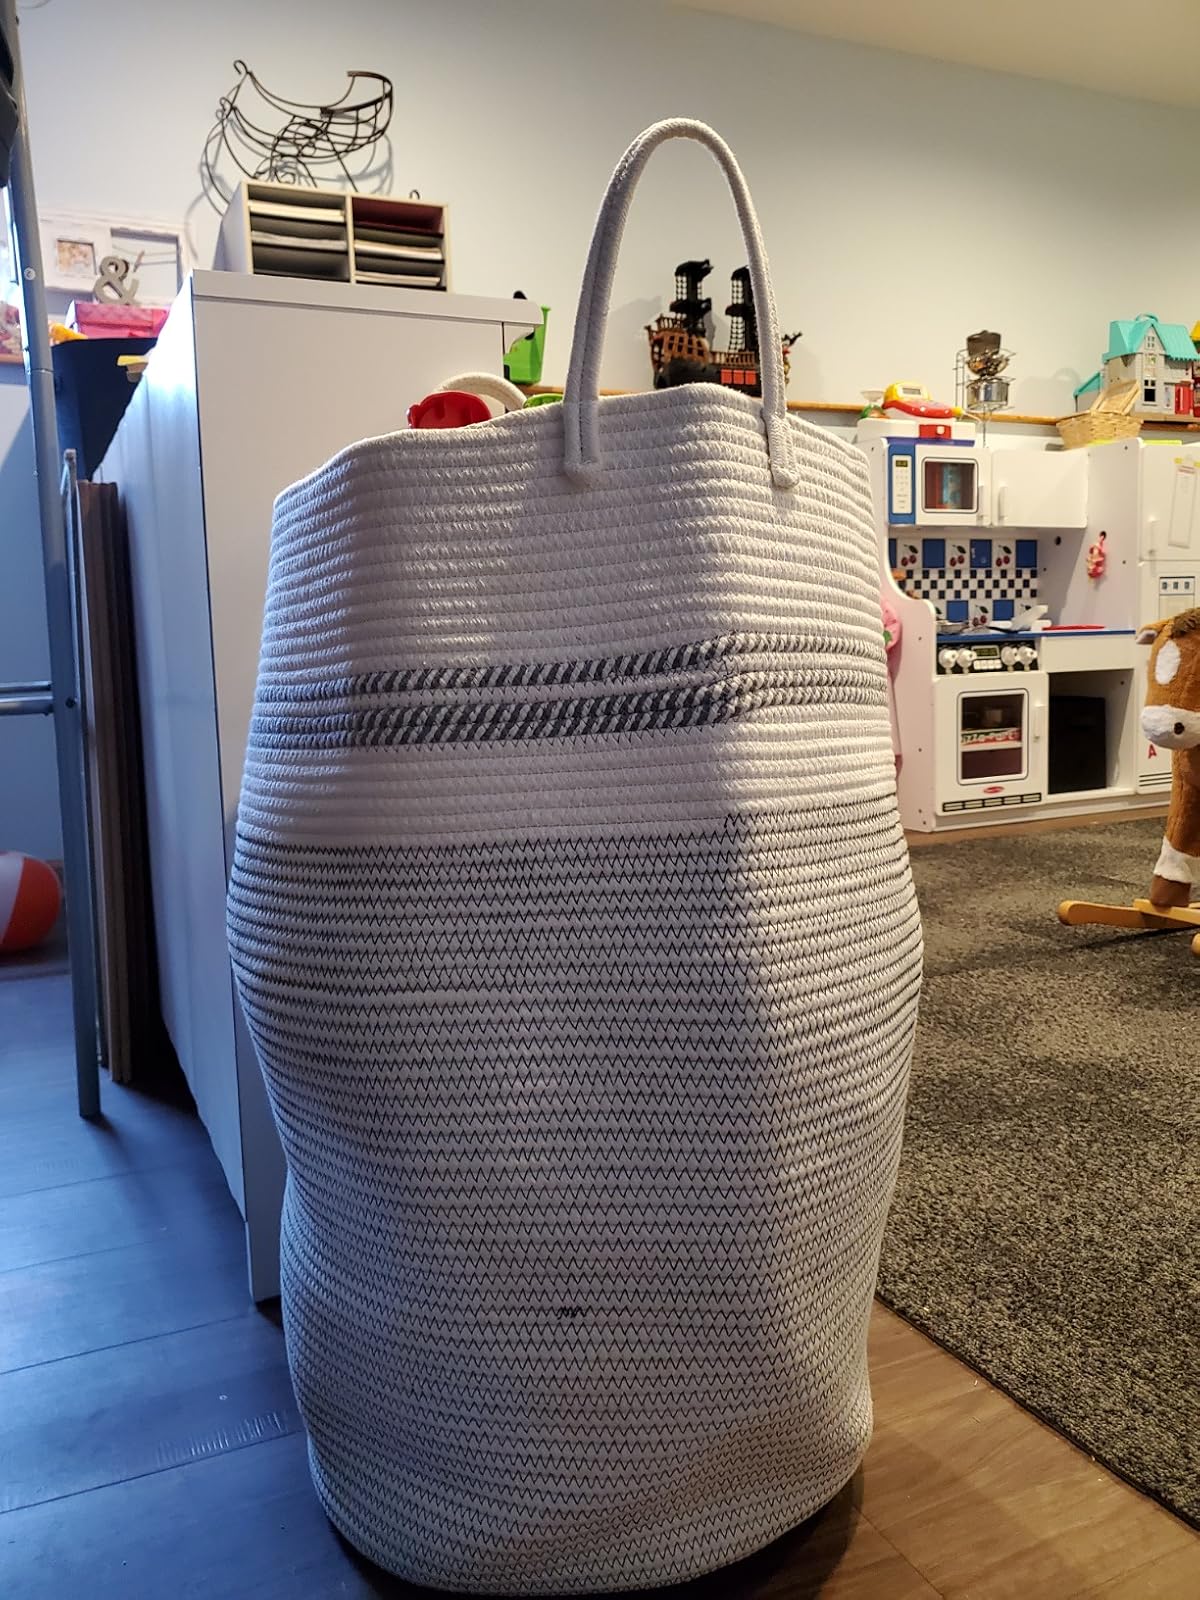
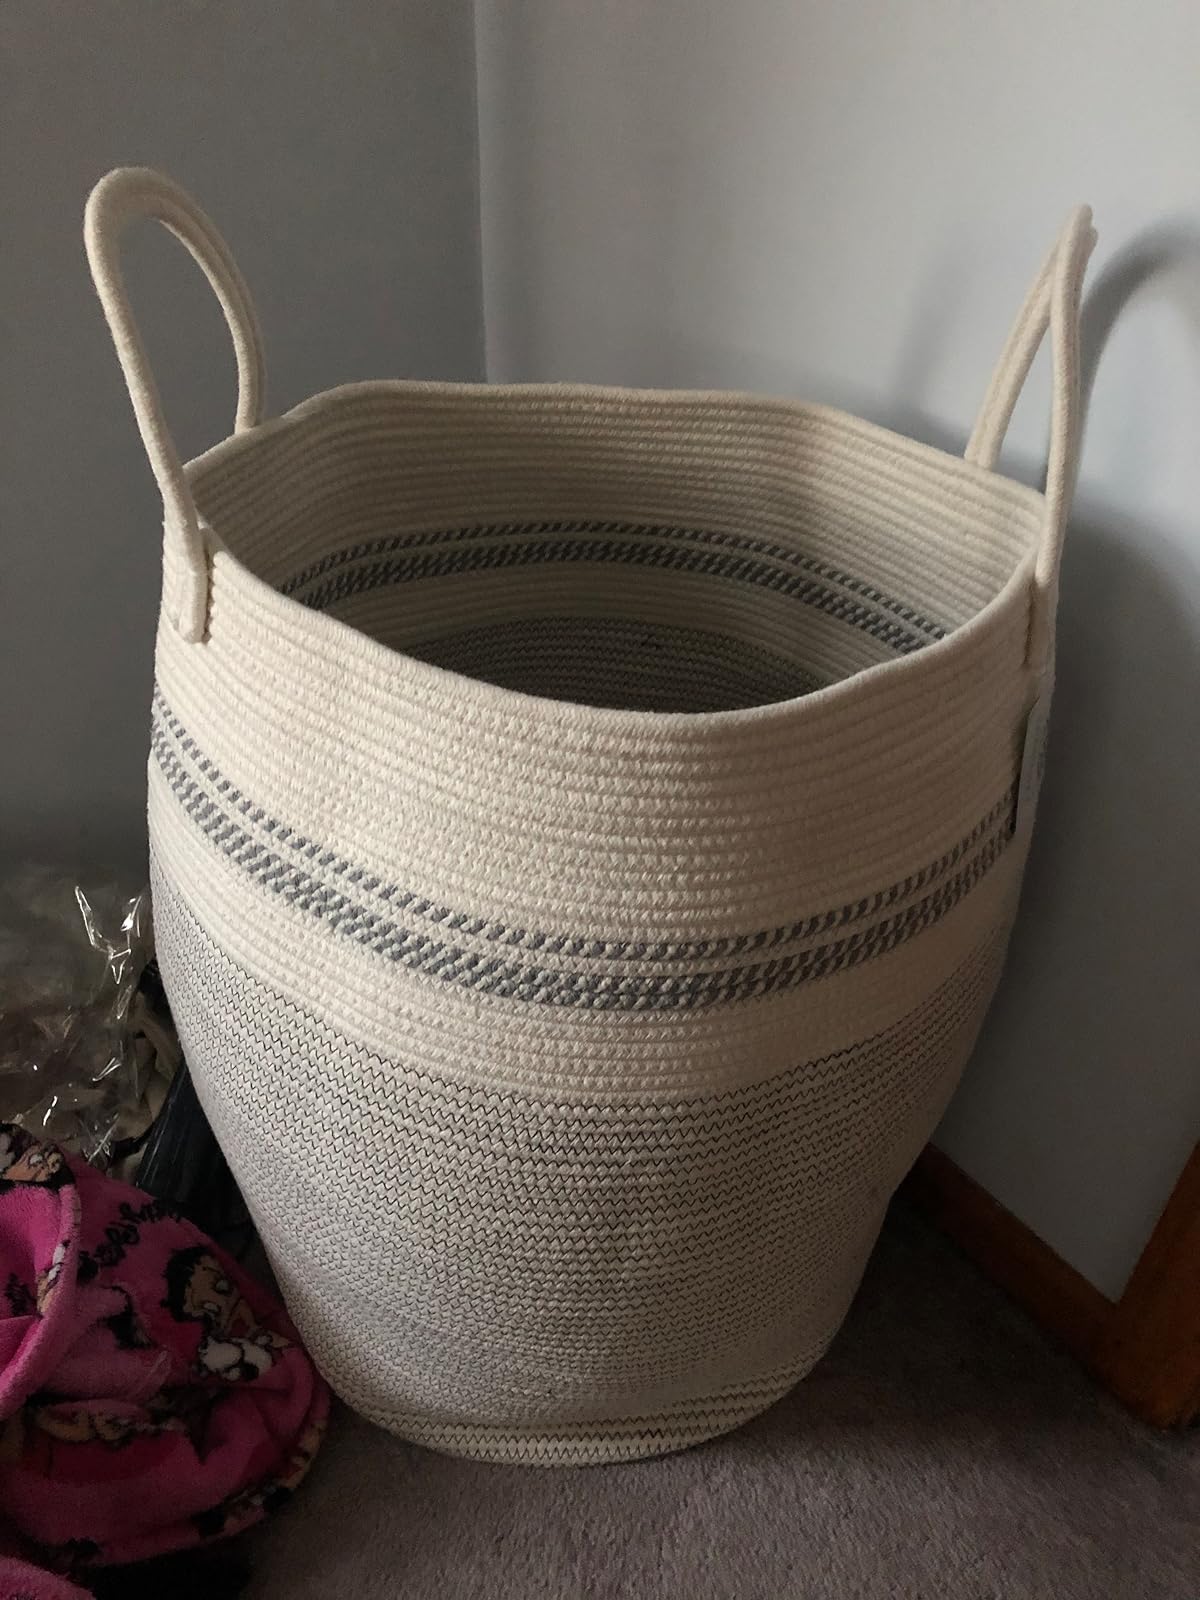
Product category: items_hamper
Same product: yes